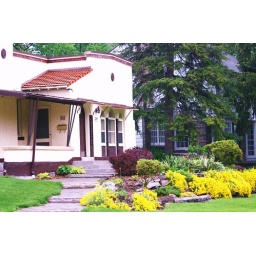
Every spring this lovely house blooms yellow &amp;amp; cheers up everyone who drives by .